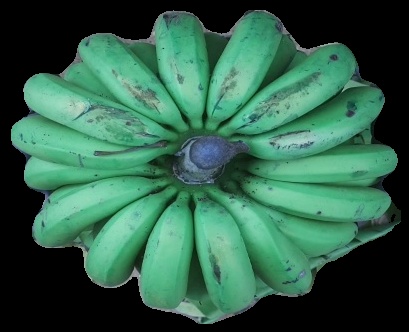
Variety: pachbale
Grade: grade2